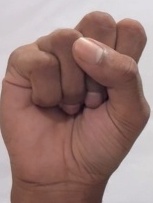
ASL sign: S